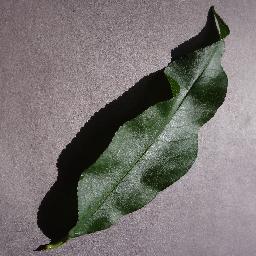
Label: Peach___healthy